Cadder

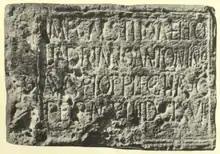
Distance slab of the Second Legion found built into Cawder House. George MacDonald calls in no. 5 in the 2nd edition of his book "The Roman Wall in Scotland".

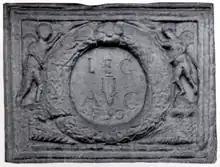
Distance slab of the Second Legion found built into Cawder House. George MacDonald calls in no. 26 in the 2nd edition of his book "The Roman Wall in Scotland". He suggests it may have been from Auchendavy since other 2nd Legion distance slabs were found there.

In antiquity, Cadder was the site of a Roman fort on the route of the Antonine Wall. Its neighbouring forts are Balmuildy to the west and Kirkintilloch to the east although there are intermediate fortlets at Wilderness Plantation to the west and Glasgow Bridge to the east. The Second Legion may have been responsible for building the fort. John Clarke of the Glasgow Archaeological Society excavated the remains in the 1930s. Sir George Macdonald also wrote about the excavation of the site. The site was destroyed by sand quarrying in the 1940s. A sketch of the medieval motte made by Skinner still survives. One find at Cadder was an oil lamp which is associated with the bath house of the fort. Before the Reformation the lands of Cadder and the kirk belonged to the Bishops of Glasgow. In the 18th century James Dunlop of Garnkirk being a wealthy landowner opposed Thomas Muir and the congregation at Cadder over who appointed their minister. Cadder Parish Church was described in the 19th century as a neat modern Gothic church. Cadder House was a property held by the Stirling family for generations.